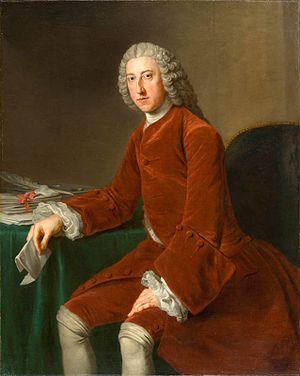
La faction Cobhamite était une faction politique britannique du XVIIIe siècle construite autour de Richard Temple et ses partisans. Le groupe comprenait les futurs premiers ministres William Pitt l'Ancien et George Grenville. Ils avaient une philosophie Whig générale et étaient au début partisans du Premier ministre Robert Walpole mais sont ensuite devenus des opposants à son administration.
La prise de Belle-Île-en-Mer est le nom donné à l'expédition britannique au cours de laquelle l'île française de Belle-Île-en-Mer, située au large des côtes de Bretagne, est capturée en 1761, pendant la guerre de Sept Ans. Après qu'une attaque britannique initiale a été repoussée, une seconde tentative conduite par le General Studholme Hodgson permet aux troupes britanniques de débarquer. Un second débarquement a lieu par la suite et, après six semaines de siège, la principale citadelle de l'île, située au Palais est enlevée, scellant ainsi le contrôle britannique sur l'île. Une expédition française, envoyée depuis le continent, échoue en raison de la supériorité militaire britannique sur les mers. Les Britanniques occupent Belle-Île pendant deux ans avant de la rétrocéder contre Minorque en 1763 conformément au Traité de Paris.
Henry Fielding, romancier anglais du XVIIIᵉ siècle, auteur en particulier de Joseph Andrews et de Histoire de Tom Jones, enfant trouvé, est né dans le Somerset le 22 avril 1707 et mort à Lisbonne le 14 octobre 1754. Son enfance, passée avec ses frères et sœurs à la campagne dans le riche manoir du Dorset acheté par la famille, a été plutôt heureuse. La mort de sa mère et le remariage du père alors qu'il a onze ans bouleverse la vie de la fratrie, sans doute rudoyée par la marâtre, et la grand-mère maternelle engage une procédure pour obtenir sa garde. Désormais, c'est auprès d'elle que Fielding passera ses vacances, car il est scolarisé au collège d'Eton où il se fait des amis qui lui seront fidèles en toutes occasions.
William Pitt l'Ancien, 1ᵉʳ comte de Chatham, est un homme d'État whig britannique qui s'est démarqué en tant que ministre de la Guerre de Grande-Bretagne pendant la guerre de Sept Ans. Il mène ensuite la politique du pays au poste de Lord du sceau privé de 1766 à 1768. Il est ainsi surnommé pour le distinguer de son fils, William Pitt le Jeune, qui fut Premier ministre de 1783 à 1801 et de 1804 à sa mort en 1806. Il était également surnommé The Great Commoner du fait de sa longue réticence à accepter un titre jusqu'en 1766.